ATM Class 7000

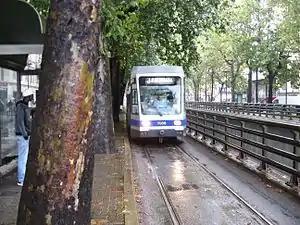

The tramway Class 7000 are a series of articulated trams ordered by the ATM to be used on the Turin light rail network.